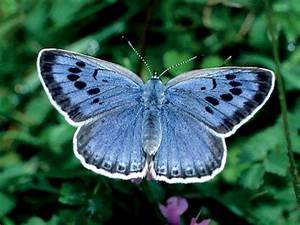
Label: farfalla